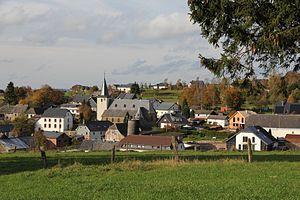
Meyerode est une section de la commune belge d'Amblève située en Communauté germanophone et en Région wallonne dans la province de Liège.